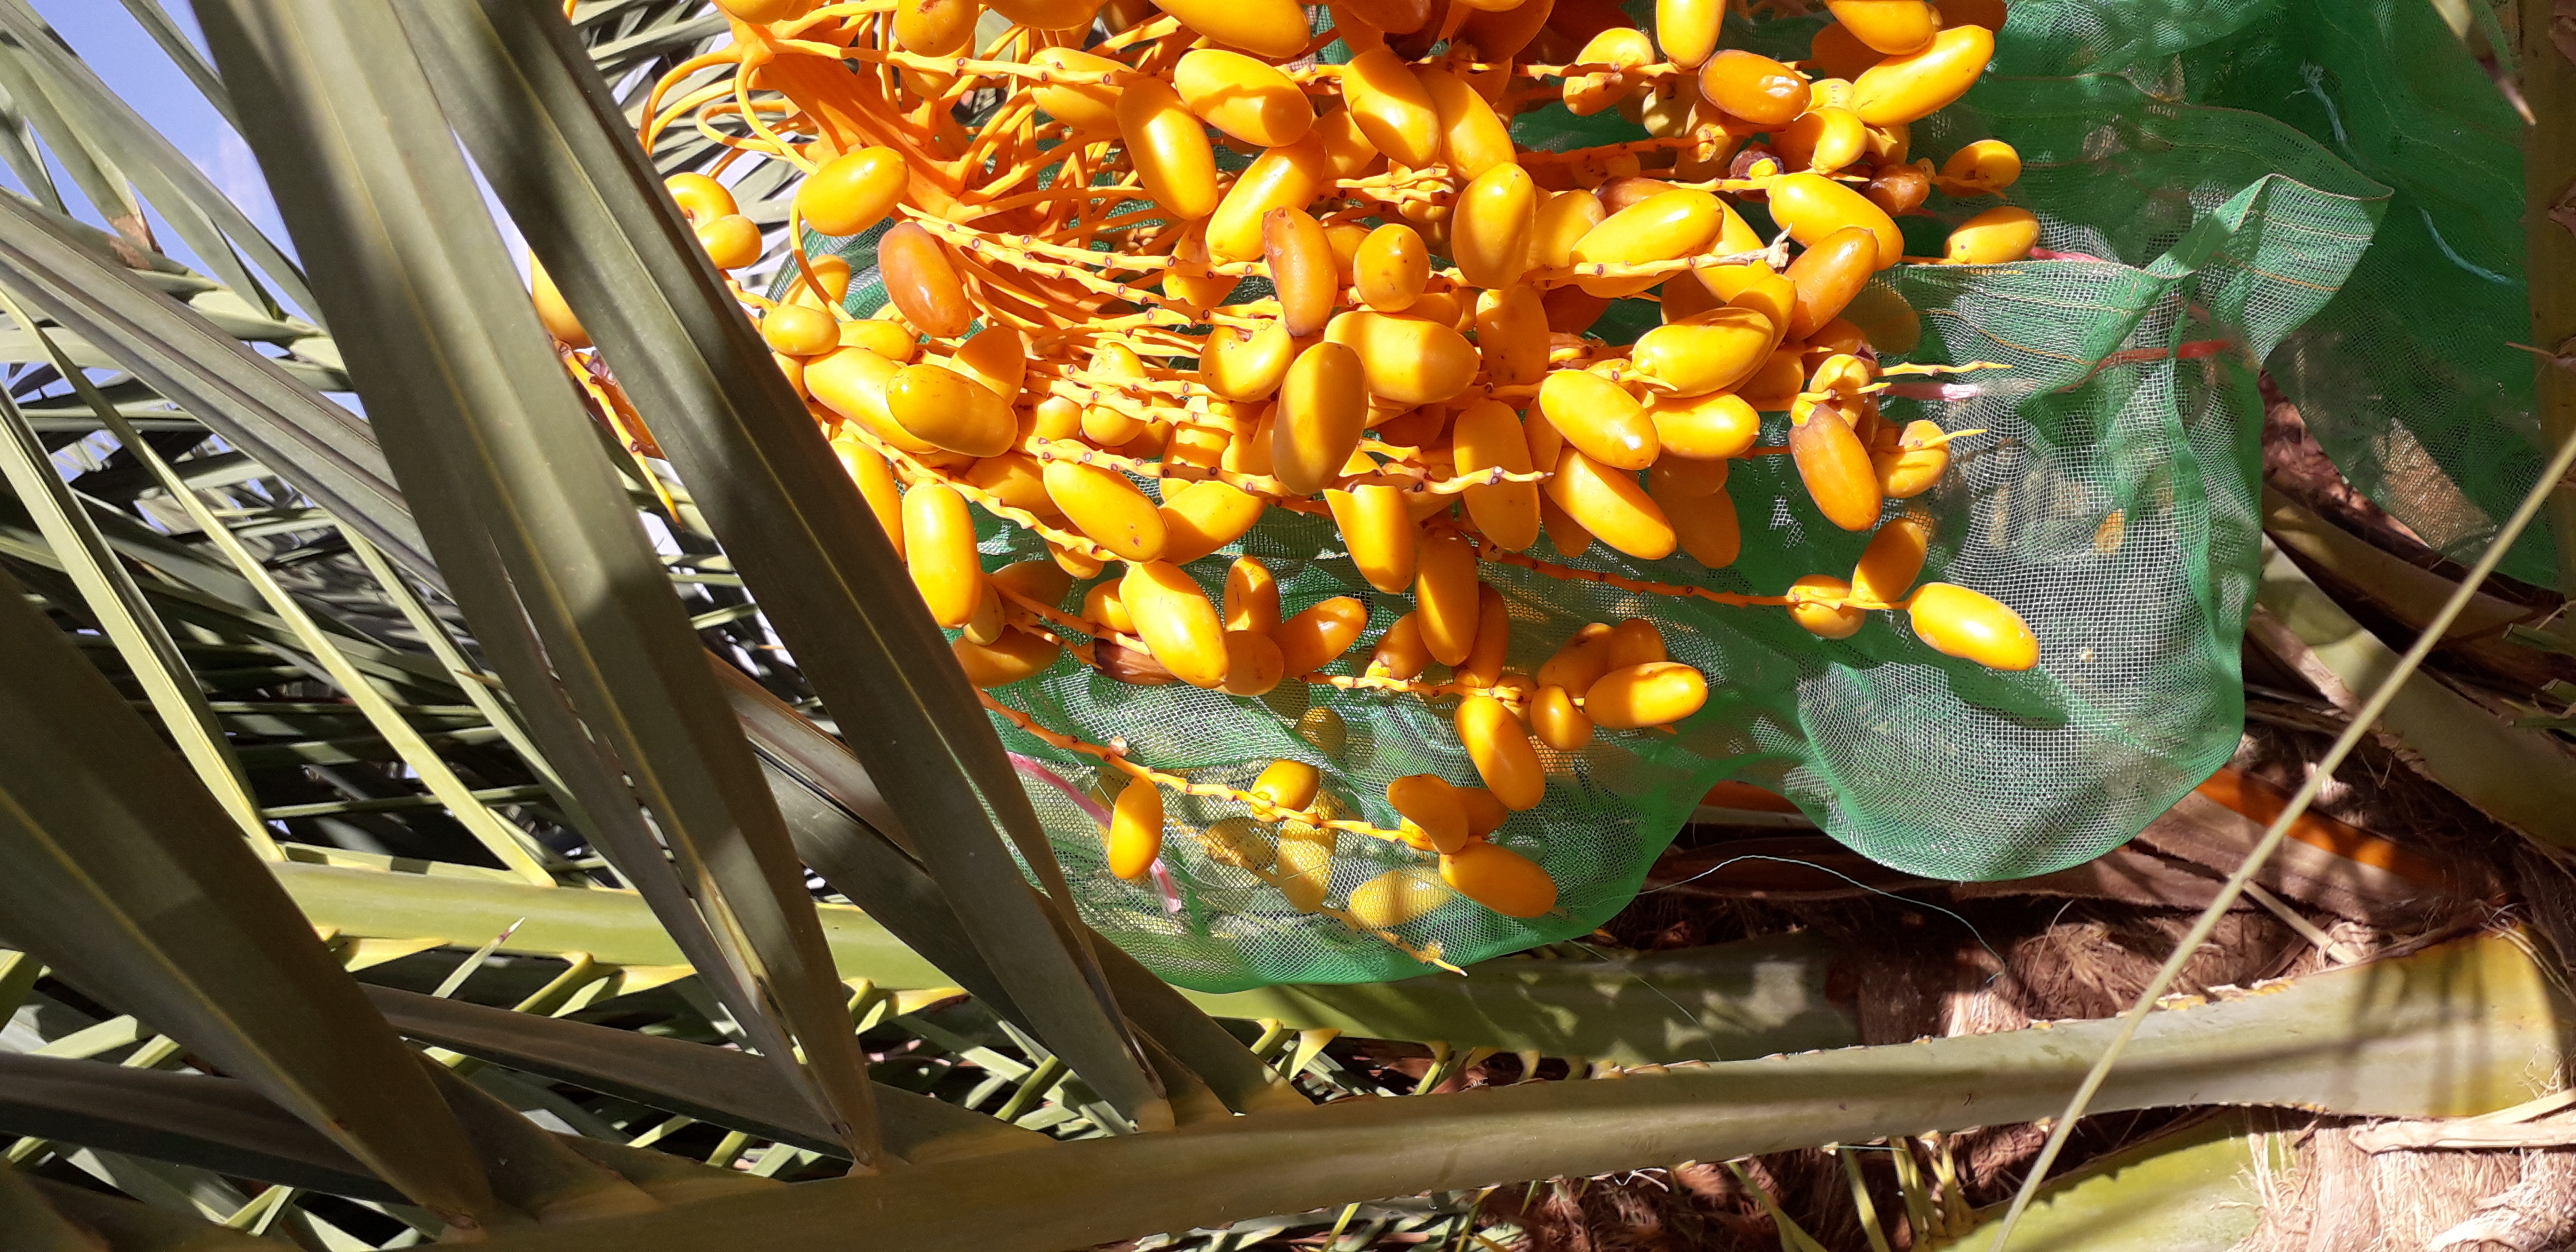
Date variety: kholt